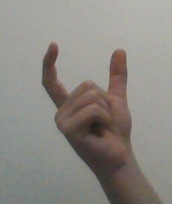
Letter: nun